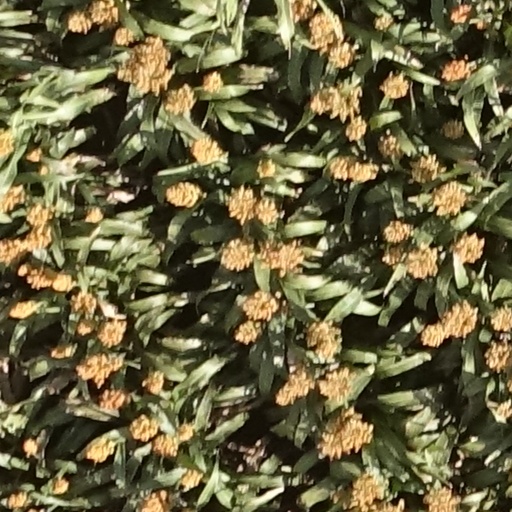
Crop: sorghum